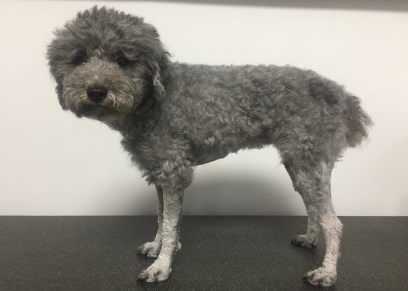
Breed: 2925-n000114-toy_poodle